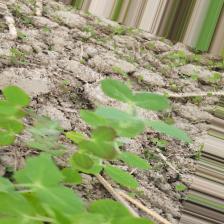
Label: Lentil Rust